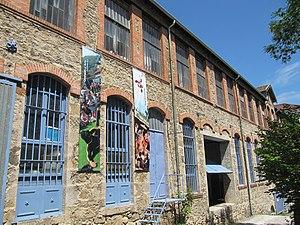
Usine Quelques p'Arts... Boulieu-lès-Annonay
Boulieu-lès-Annonay est une commune française située dans le département de l'Ardèche, en région Auvergne-Rhône-Alpes. Sa proximité de la ville d'Annonay lui a donné une vocation résidentielle. Elle offre l'attrait touristique d'un centre village médiéval assez bien conservé.